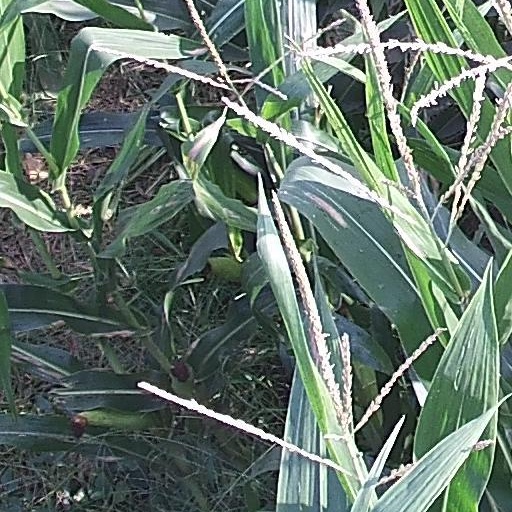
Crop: maize; corn